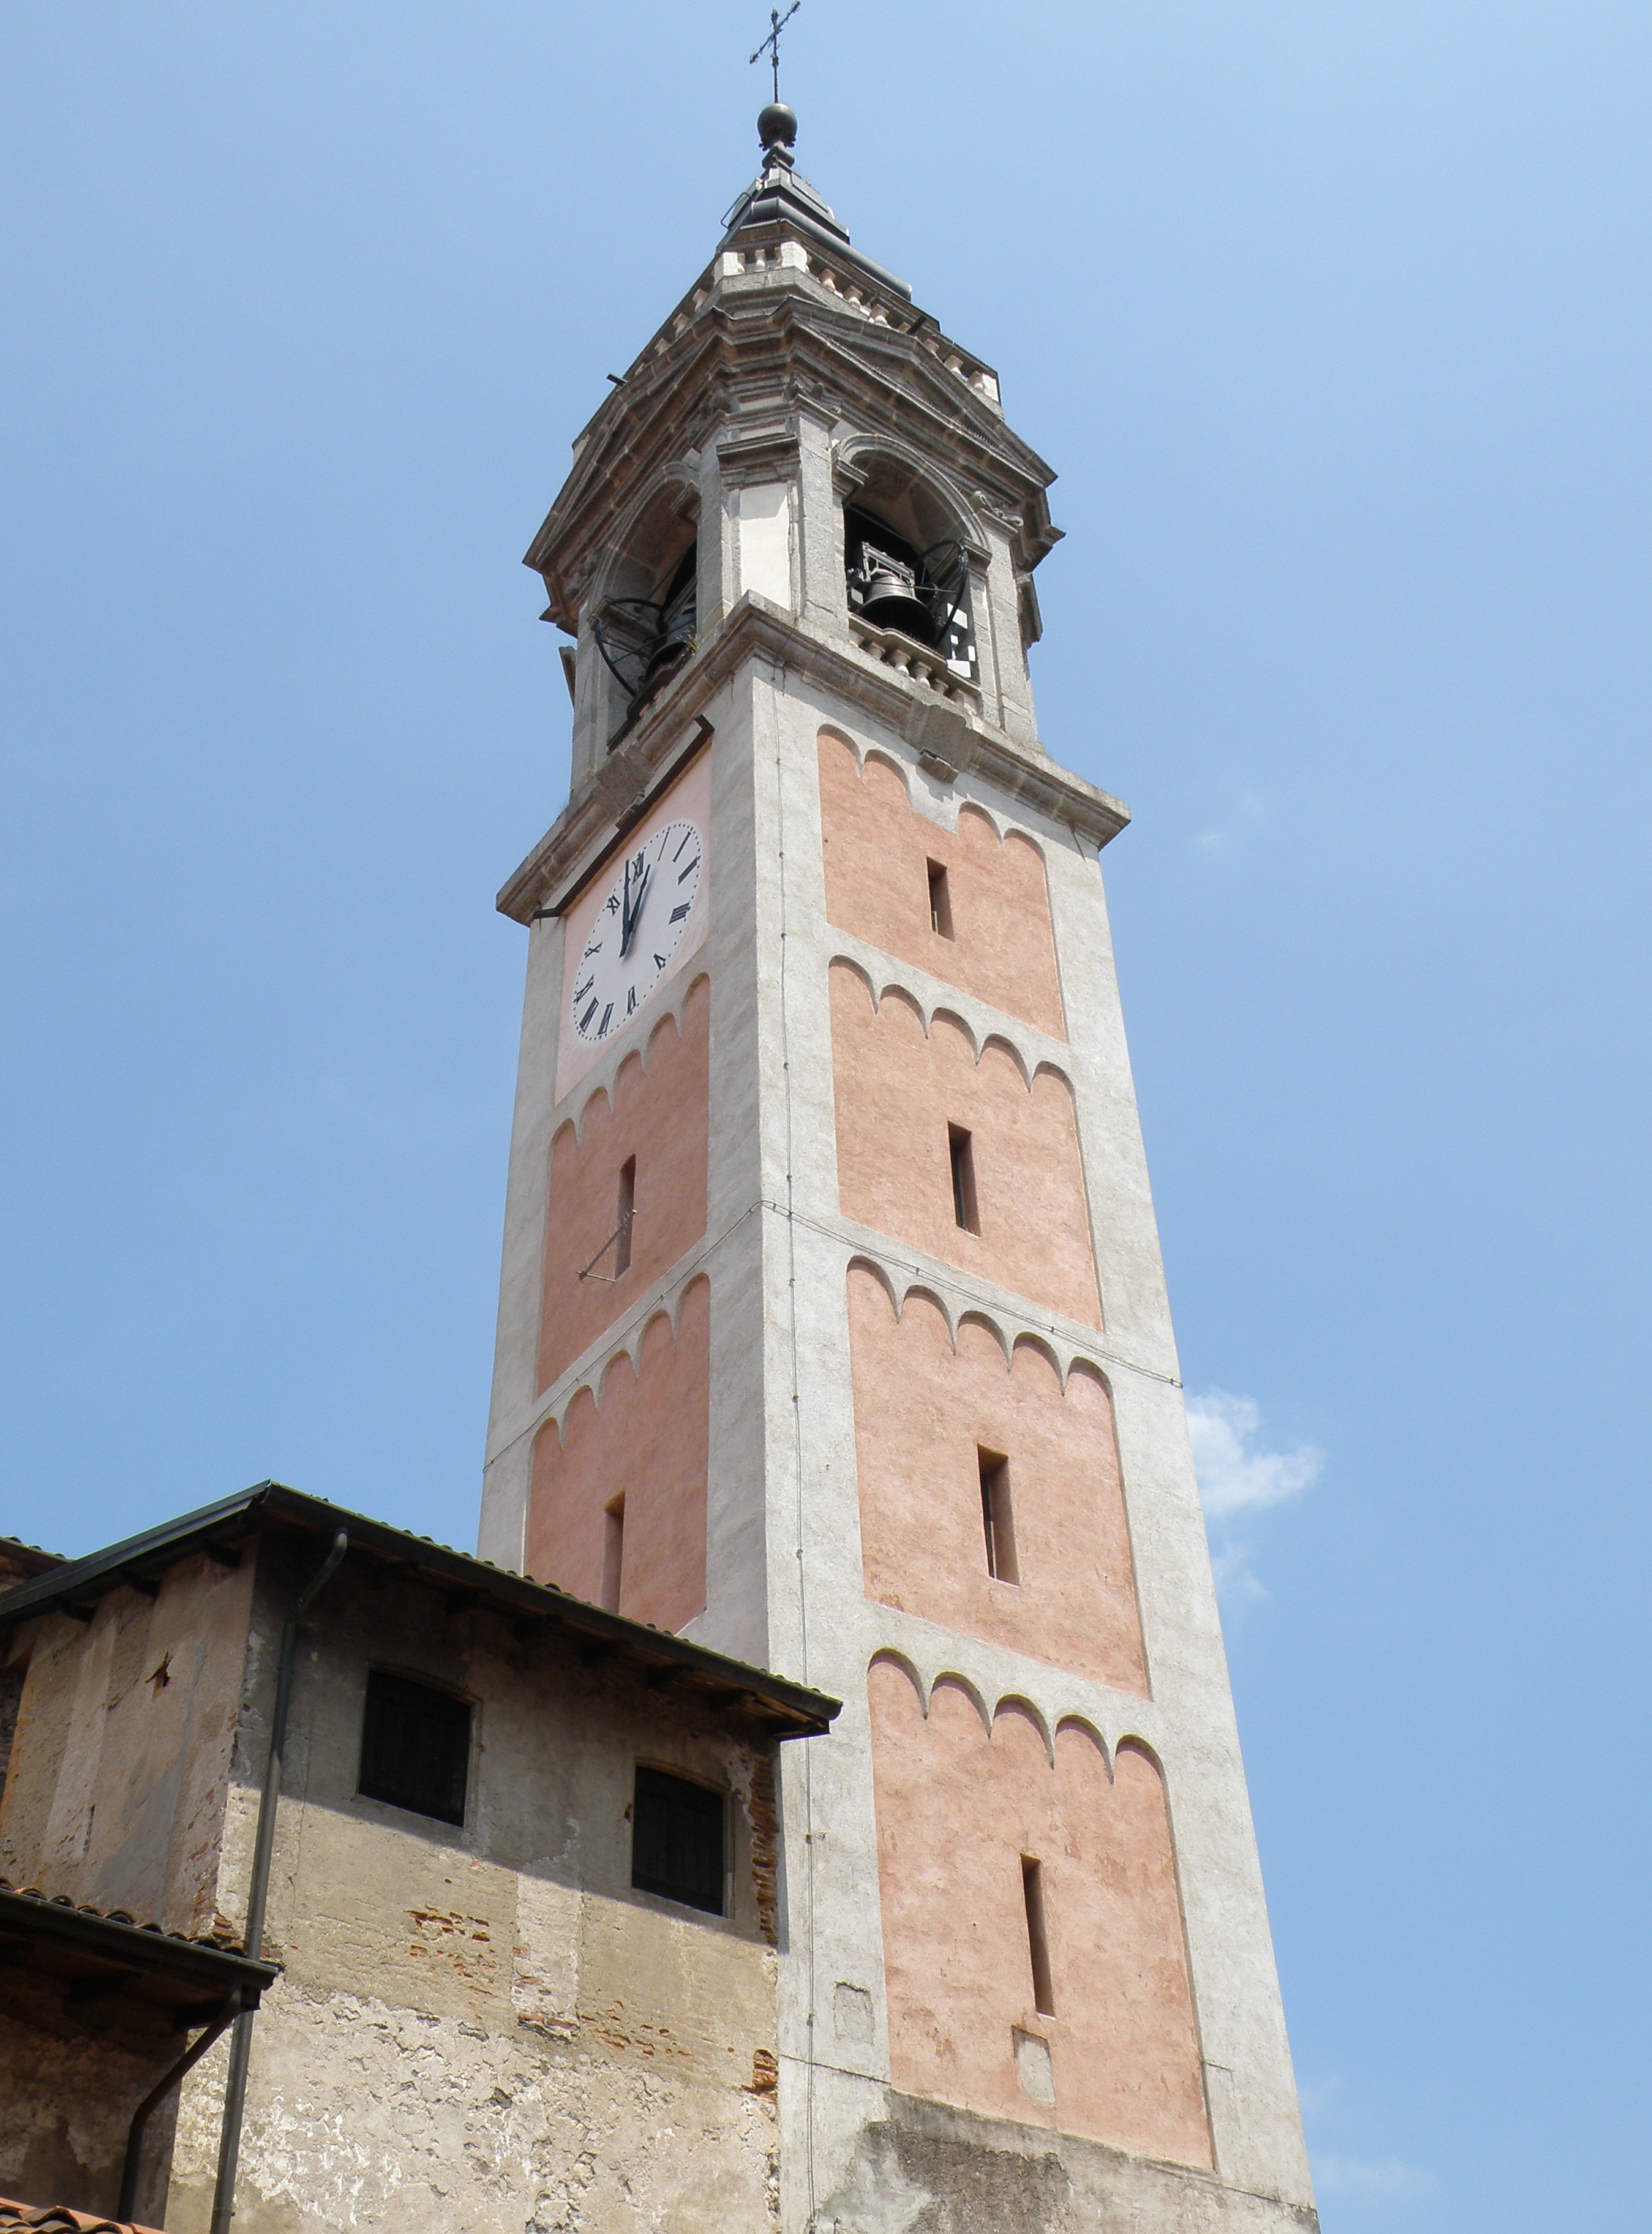
building, tower, landmark, church, place of worship, clock tower, bell tower, religious, spire, steeple, arona, control tower, maria vergine